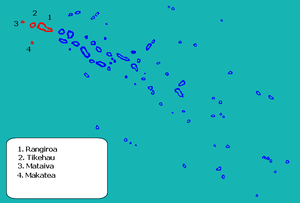
Mataiva
Kort over Tuamotu med Rangirora kommune markeret.
Mataiva er en atol i Tuamotu øgruppen i Fransk Polynesien